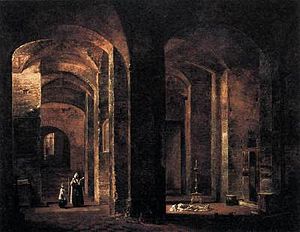
Pave Symmachus / Anklaget og gransket
Krypten i kirken San Martino ai Monti i Rom, muligvis rejst over en kirke fra Symmachus' tid.
Symmachus var født på Sardinien og døde 19. juli 514 i Rom. Han var biskop af Rom, dvs. pave.